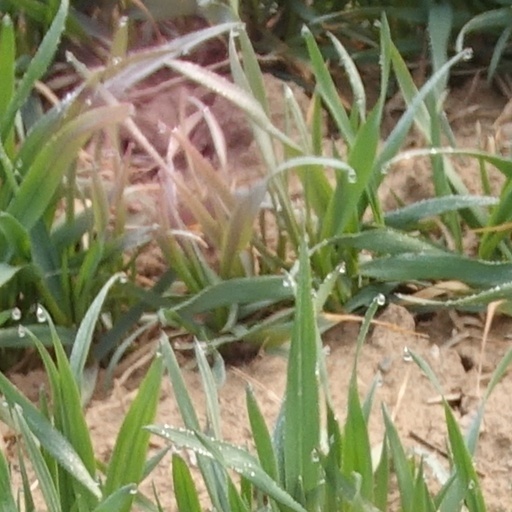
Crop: wheat